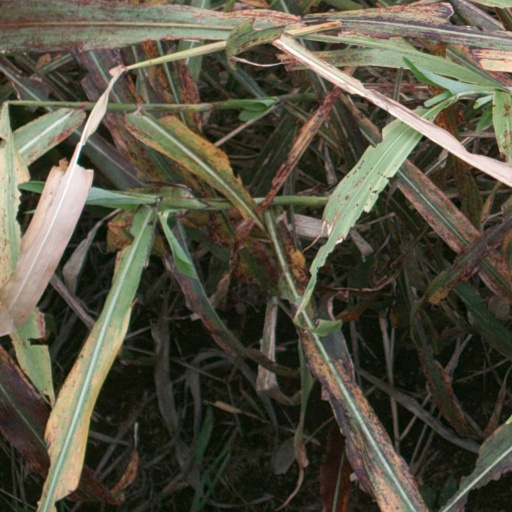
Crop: sorghum